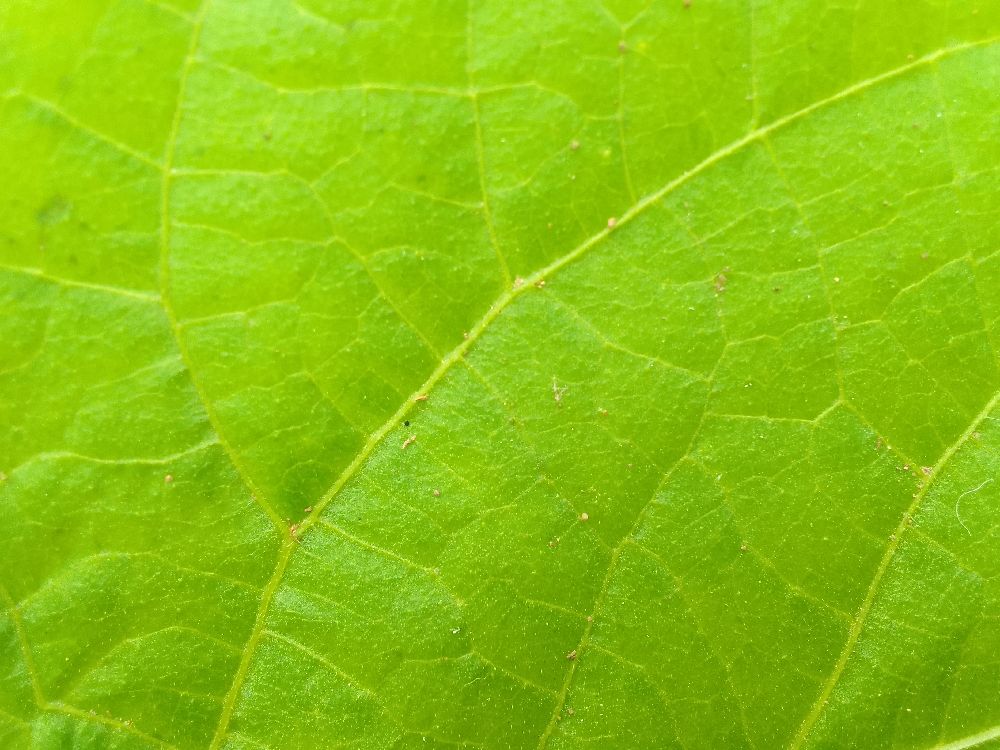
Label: healthy